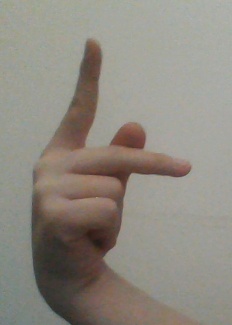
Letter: dha